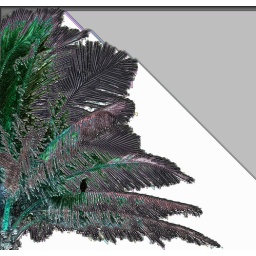
A small black bird took up position in a palm near me on the dune and sang. To me!